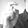
ASL letter: X